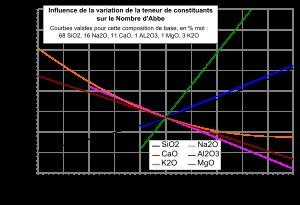
En optique, et plus particulièrement en lunetterie, le nombre d'Abbe, constringence ou coefficient de dispersion d'un verre optique sert à en déterminer la dispersion, c'est-à-dire la variation de l'indice de réfraction avec la longueur d'onde. Il quantifie l'aberration chromatique transversale d'une optique. Le nom a été donné en l'honneur du physicien Ernst Abbe qui a défini la constringence.